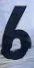
Number: 6